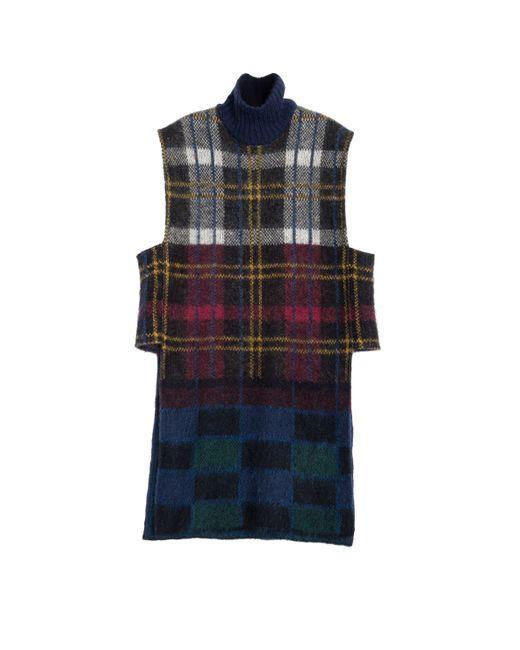
Ärmellose mehrfarbige karierte Rollkragenpullover-Mohair-Tunika